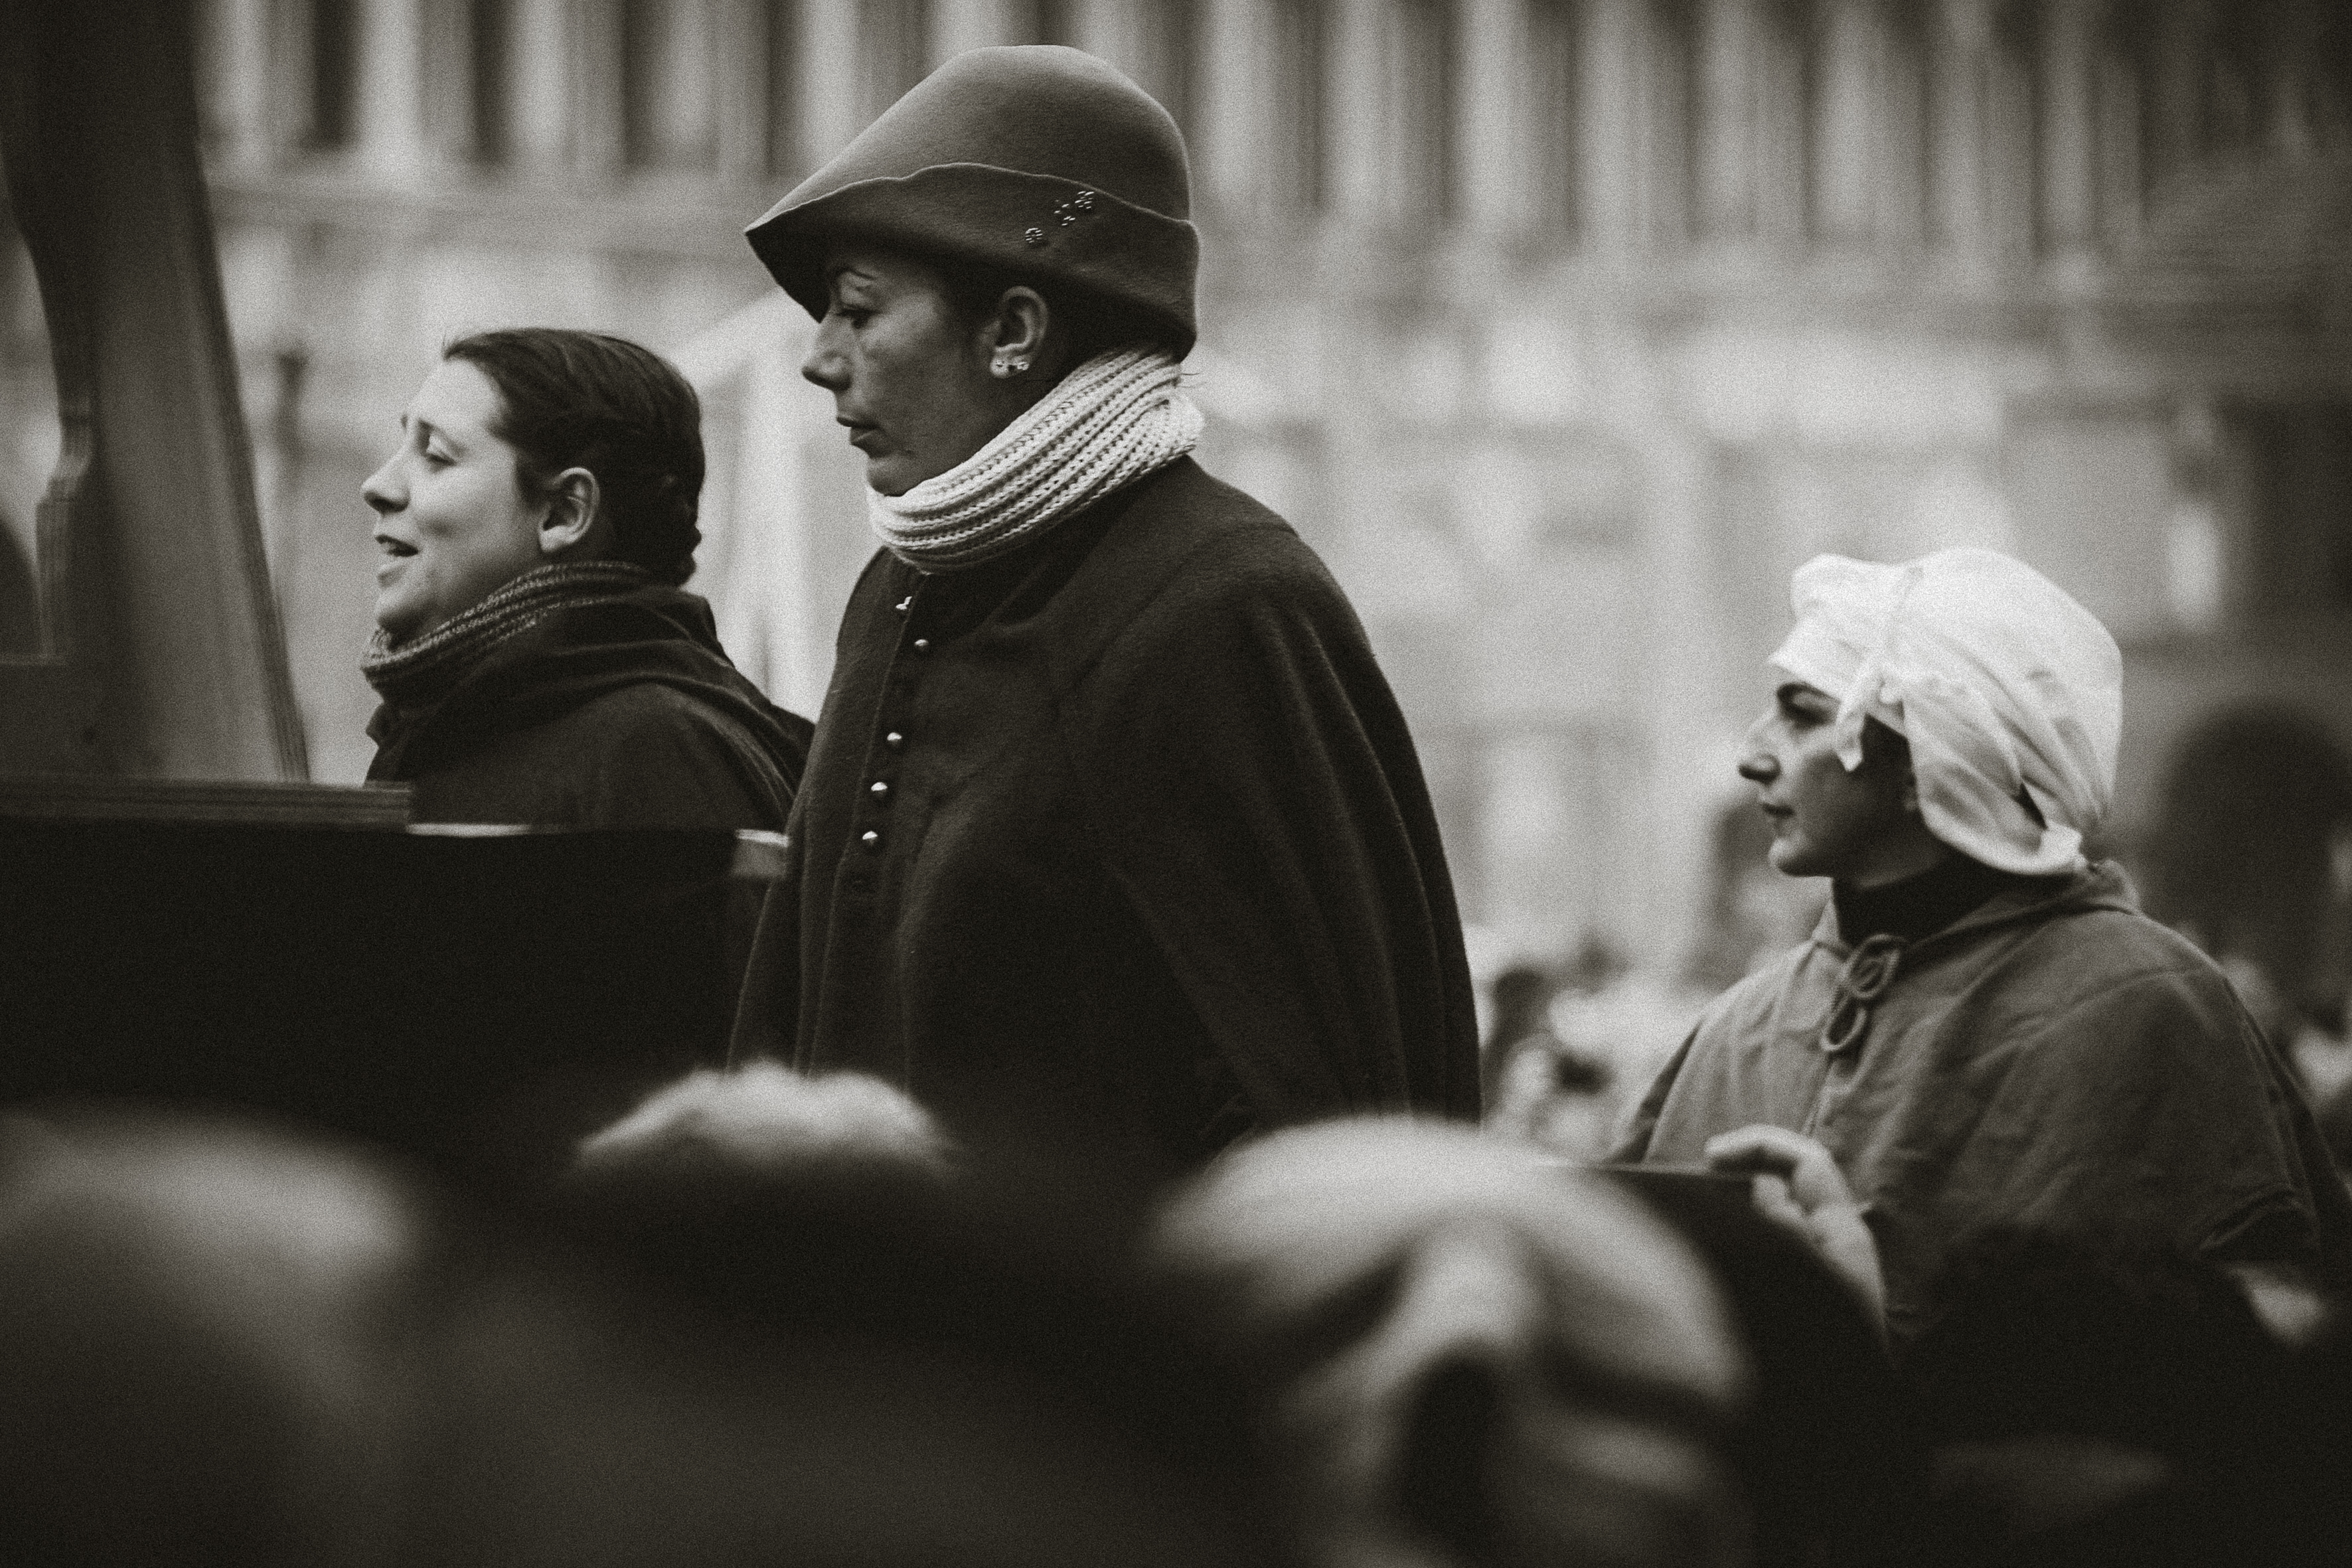
man, person, people, street, urban, crowd, travel, male, fujifilm, italy, black, monochrome, bw, 2016, blackandwhite, blackwhite, cool image, temple, ngc, photograph, venezia, veneto, it, fuji, fujixt1, fujix, noireblanc, carnevale, italyvenezia, carnevale2016, film noir